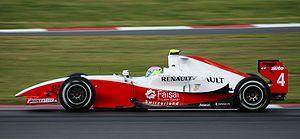
Romain Grosjean, né le 17 avril 1986 à Genève, est un pilote automobile français. Avec plus d'une centaine de Grands Prix de Formule 1 depuis 2009, il compte dix podiums, acquis entre 2012 et 2015 pour Lotus F1 Team.